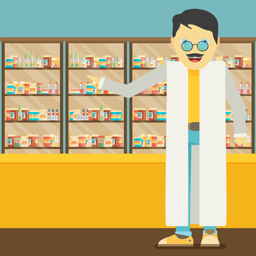
modern flat vector illustration of a pharmacist at the counter in a pharmacy opposite the shelves with medicines .